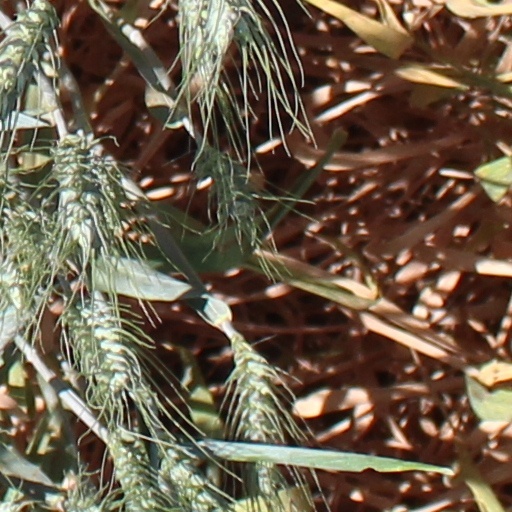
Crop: wheat